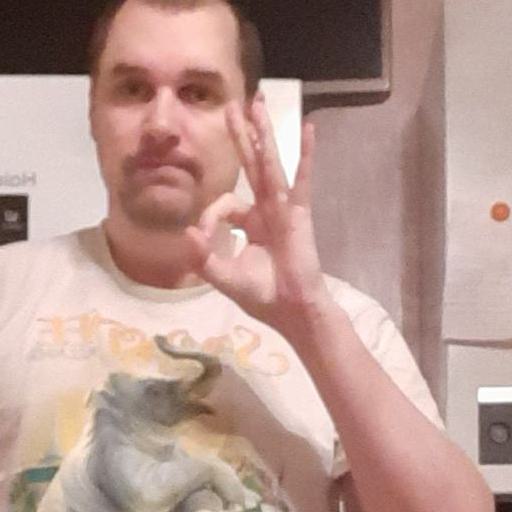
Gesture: ok